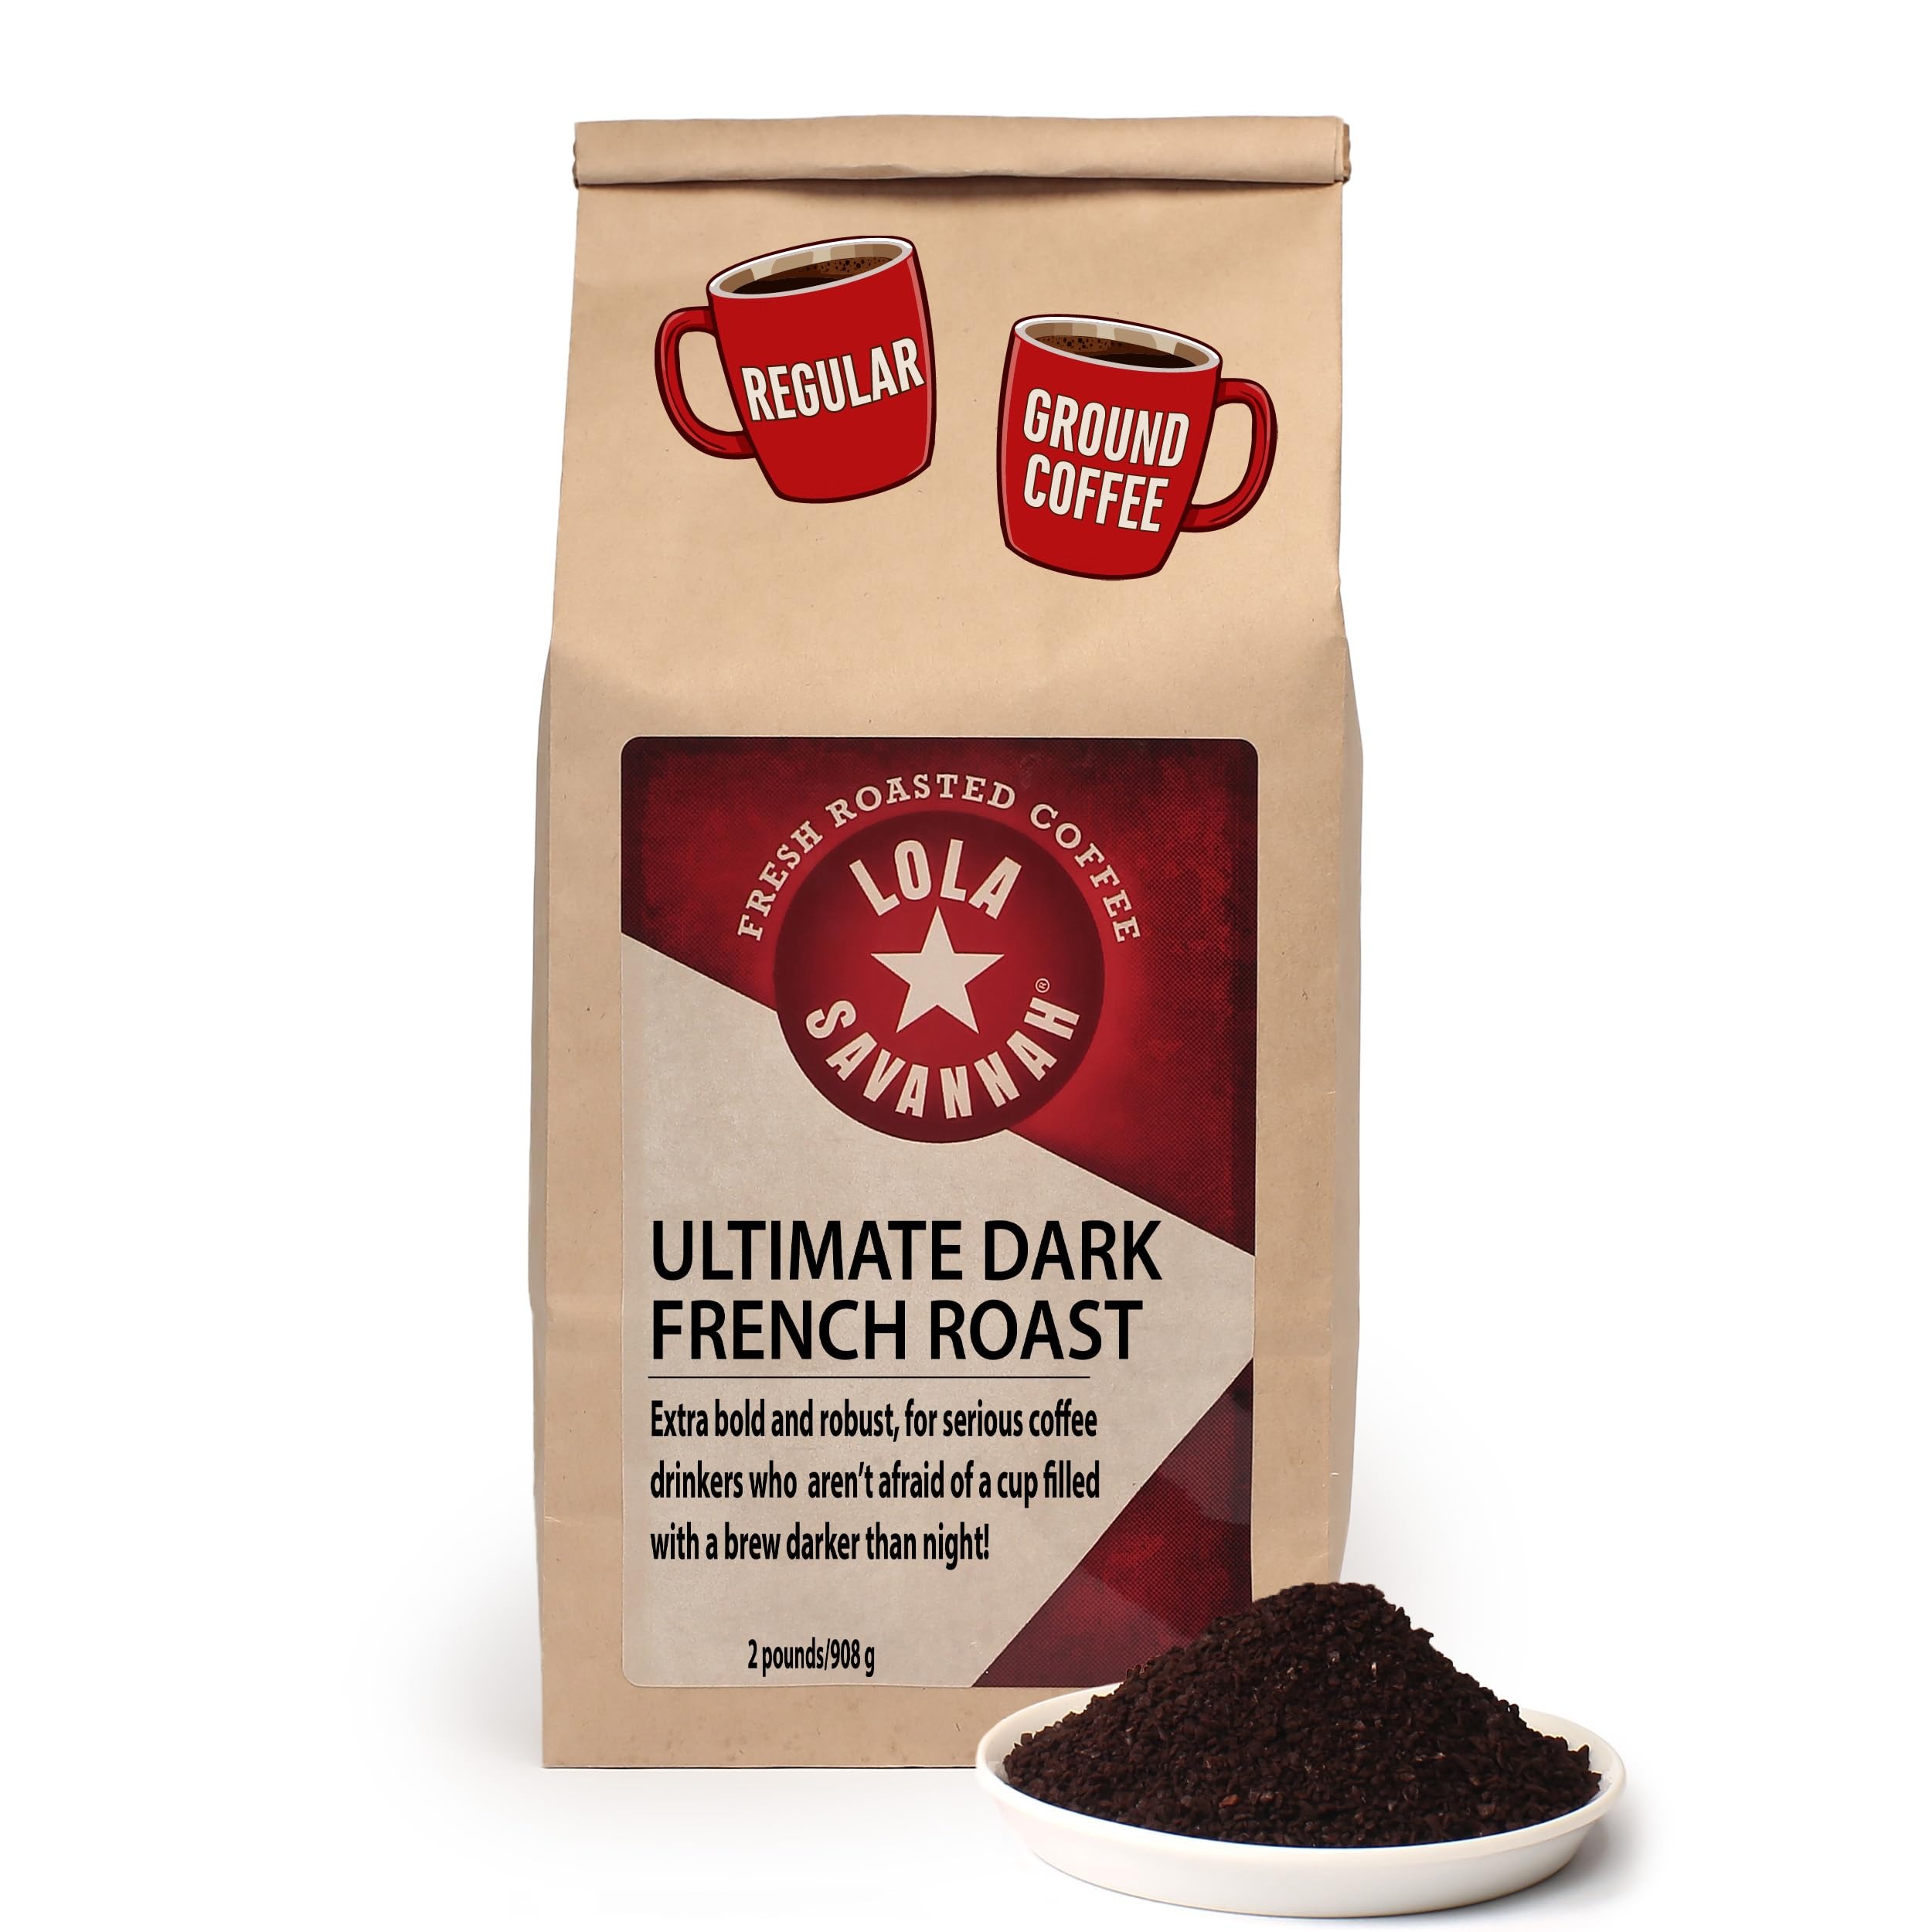
Item Name: Lola Savannah Ultimate Dark French Roast Ground Caffeinated Coffee, 2lb
Bullet Point 1: PREMIUM COFFEE BEANS - We are proud to offer only the finest ingredients in our signature blends and small batch roasting at our Texas facility to deliver fresh, quality, and gourmet specialty coffees
Bullet Point 2: Extra bold and robust, our Ultimate Dark French Roast is for serious coffee drinkers—those who savor the taste of coffee ordered “black,” and who aren’t afraid of a cup filled with a brew darker than night!
Bullet Point 3: FULL- FLAVORED DECAF COFFEE - Indulge in a rich, smooth, and flavorful coffee without the caffeine; Brew your artisan coffee in a french press, pour-over, or coffee pot
Bullet Point 4: TREAT YOURSELF - To a well rounded, rich cup of coffee with irresistible aromas and heavenly flavors; Lola Savannah promises a sophisticated coffee experience with their premium ingredients and love for the craft
Bullet Point 5: ROASTED TO PERFECTION - We understand the art & the science of crafting exquisite coffee ranging from light, medium, and dark roasts with organic beans, flavored coffees to rich, bold blends
Product Description: Extra bold and robust, our Ultimate Dark French Roast is for serious coffee drinkers—those who savor the taste of coffee ordered “black,” and who aren’t afraid of a cup filled with a brew darker than night!
Value: 32.0
Unit: Ounce

Price: 40.42